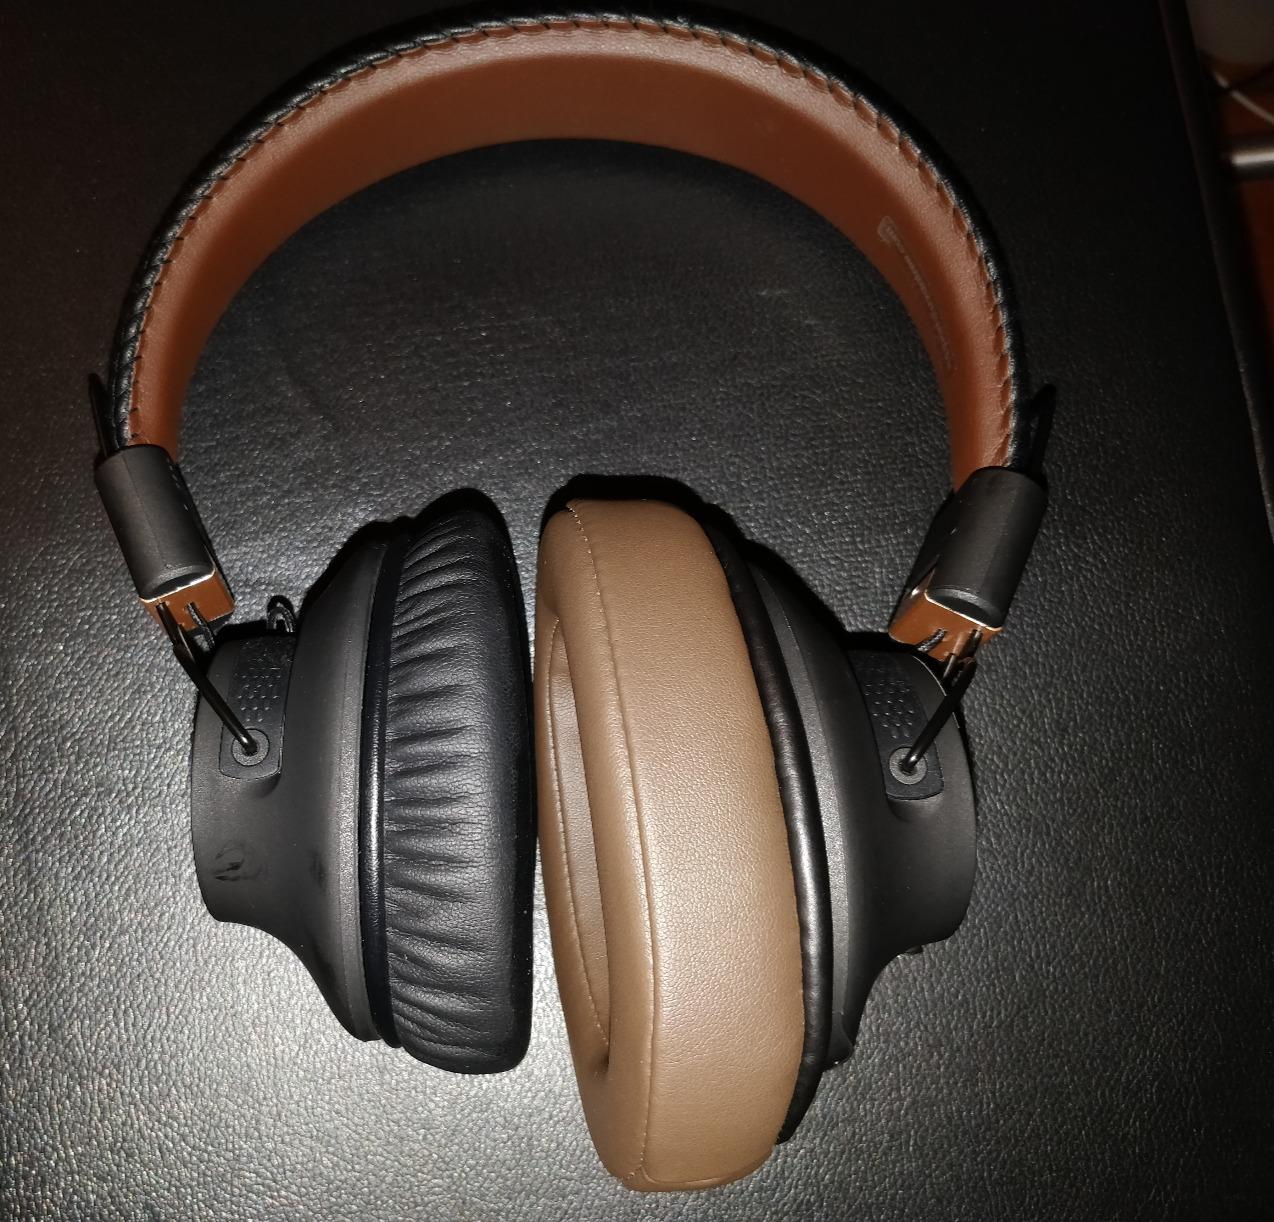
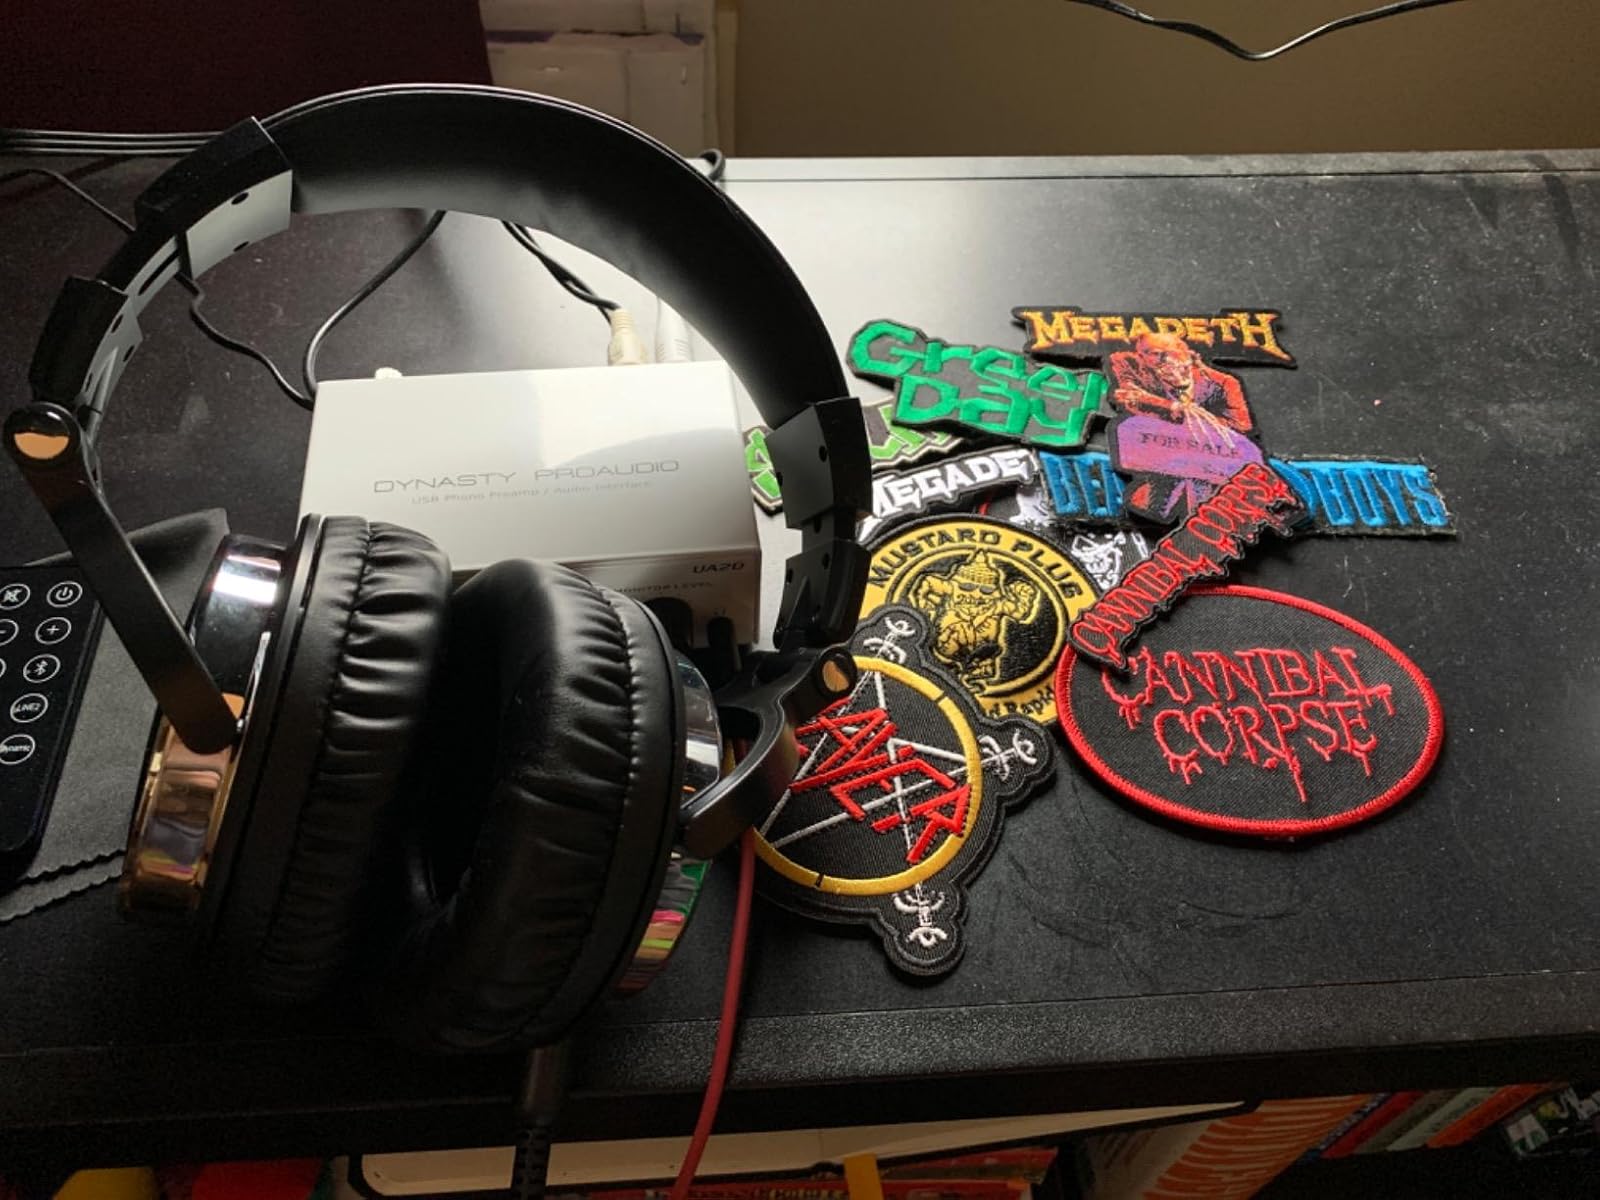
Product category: headphones
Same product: no